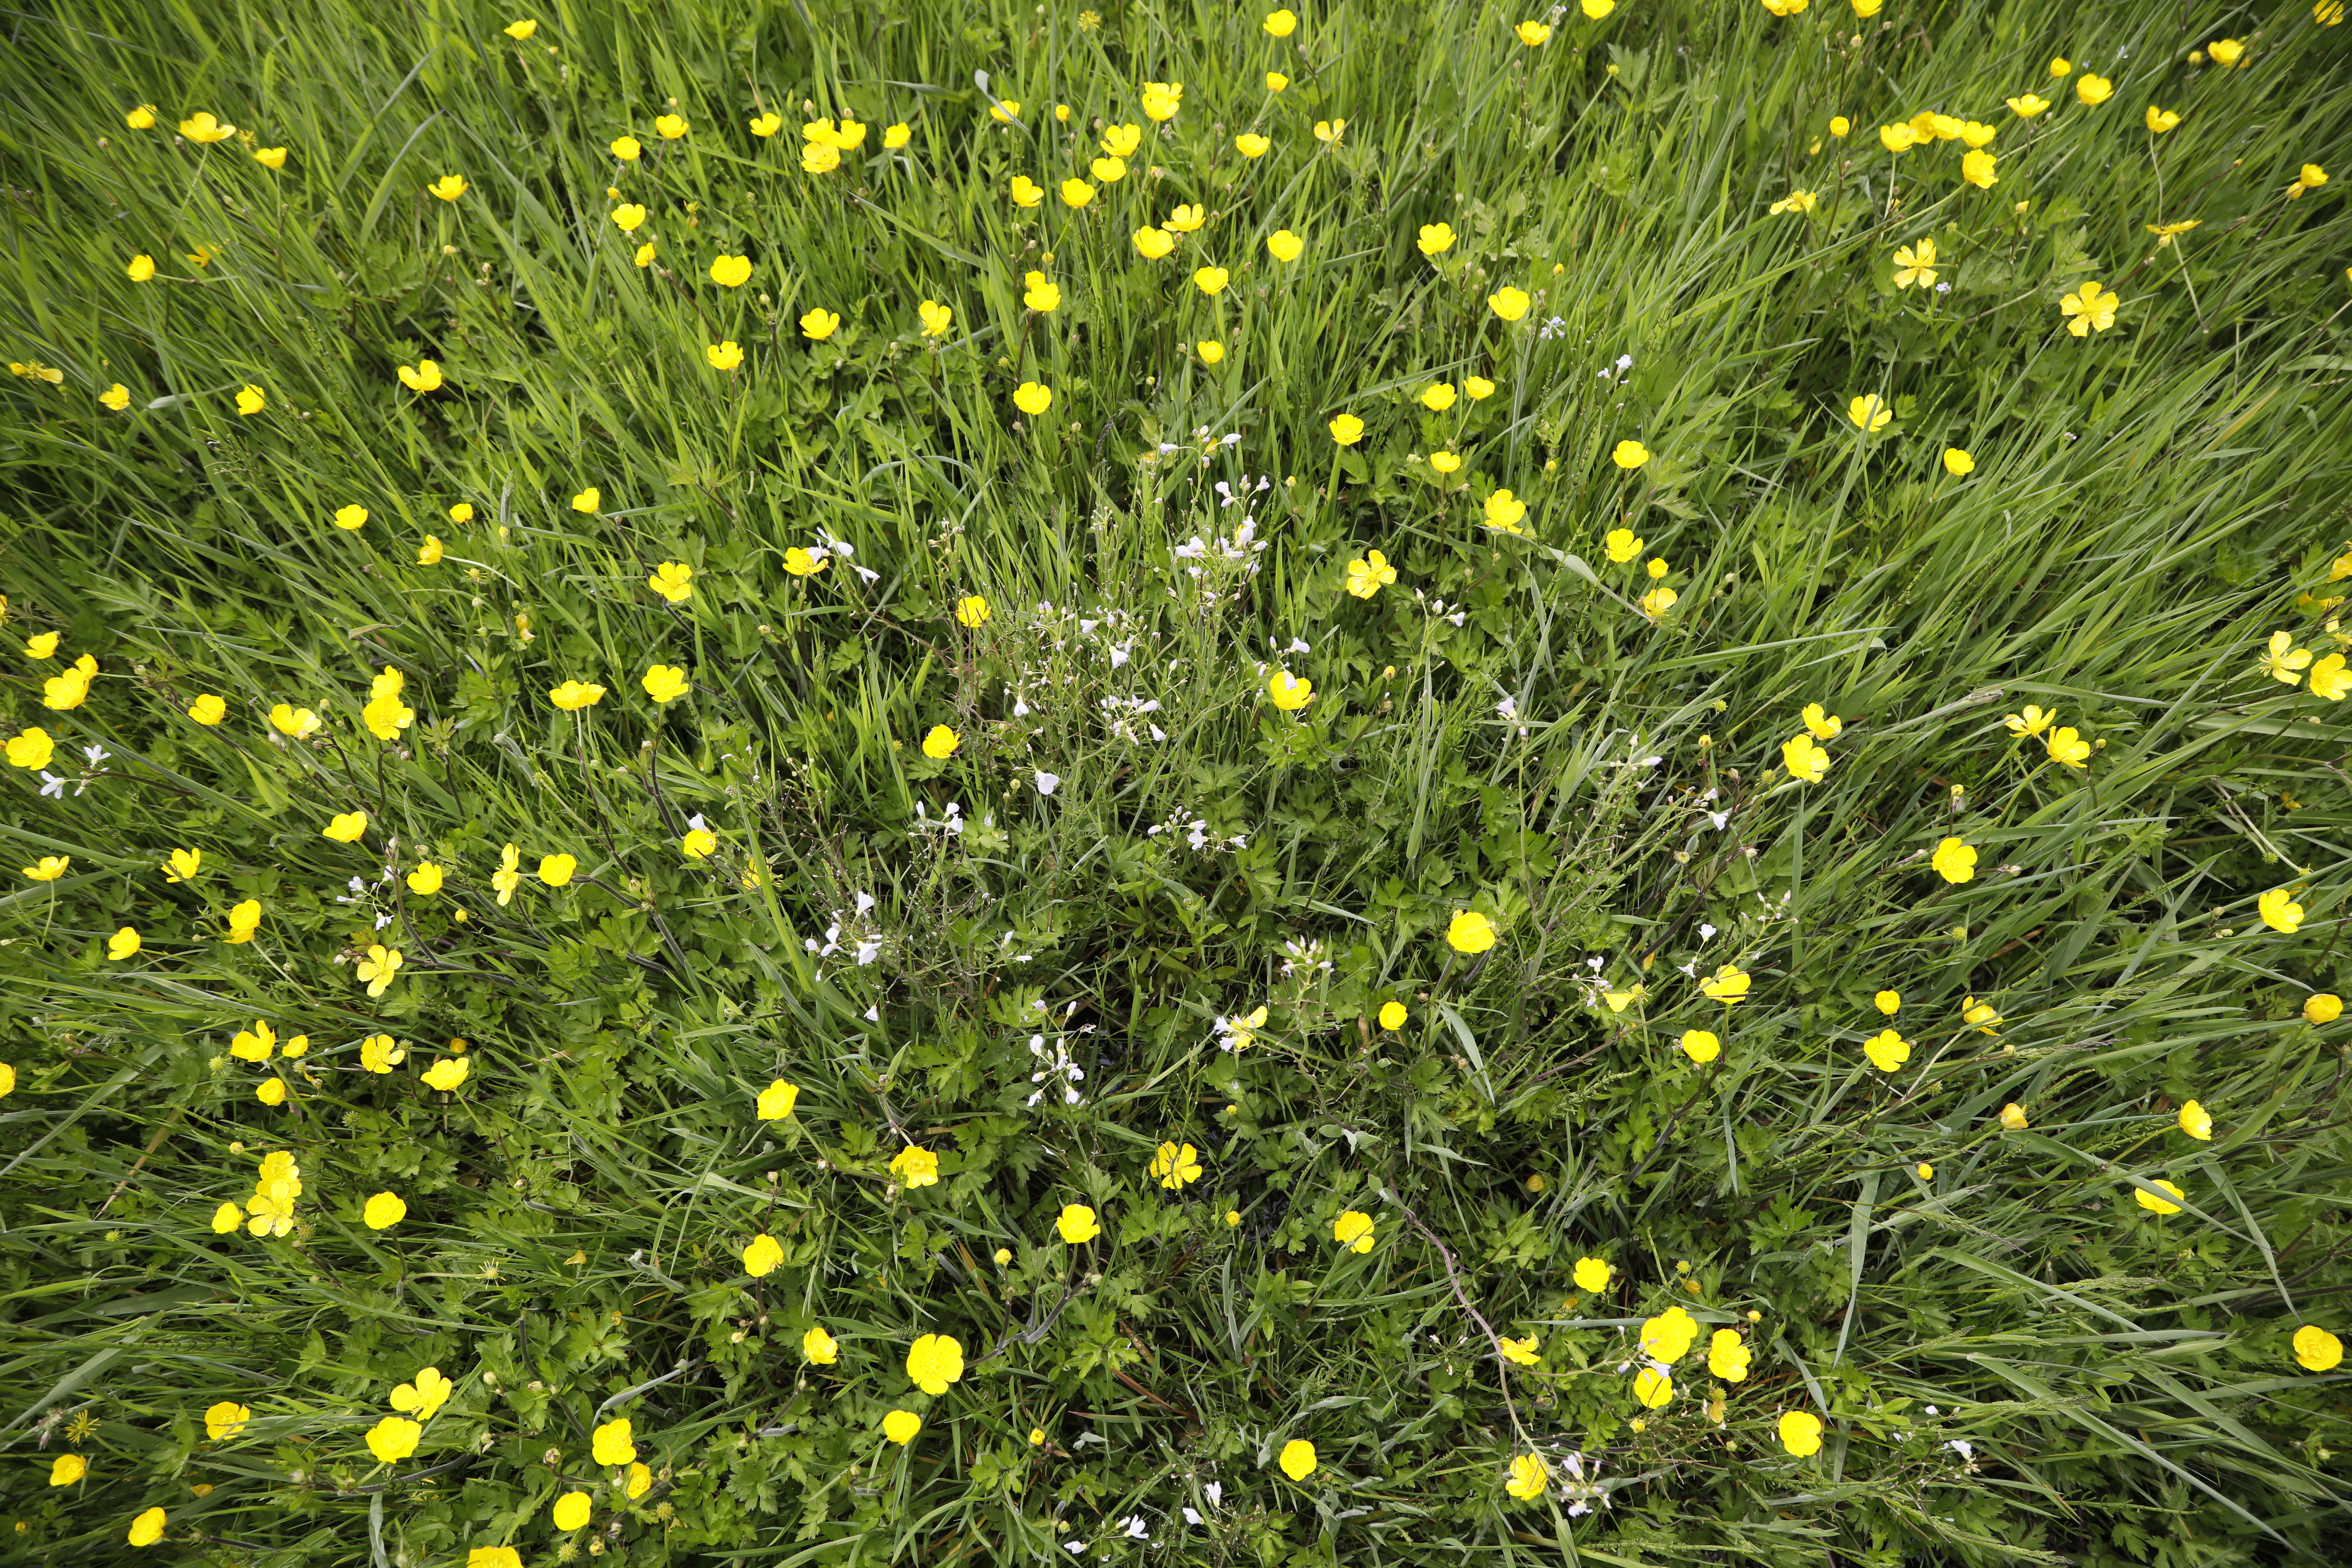
Plant species: Buttercup * (aggregate), Cardamine pratensis, Myosotis scorpioides